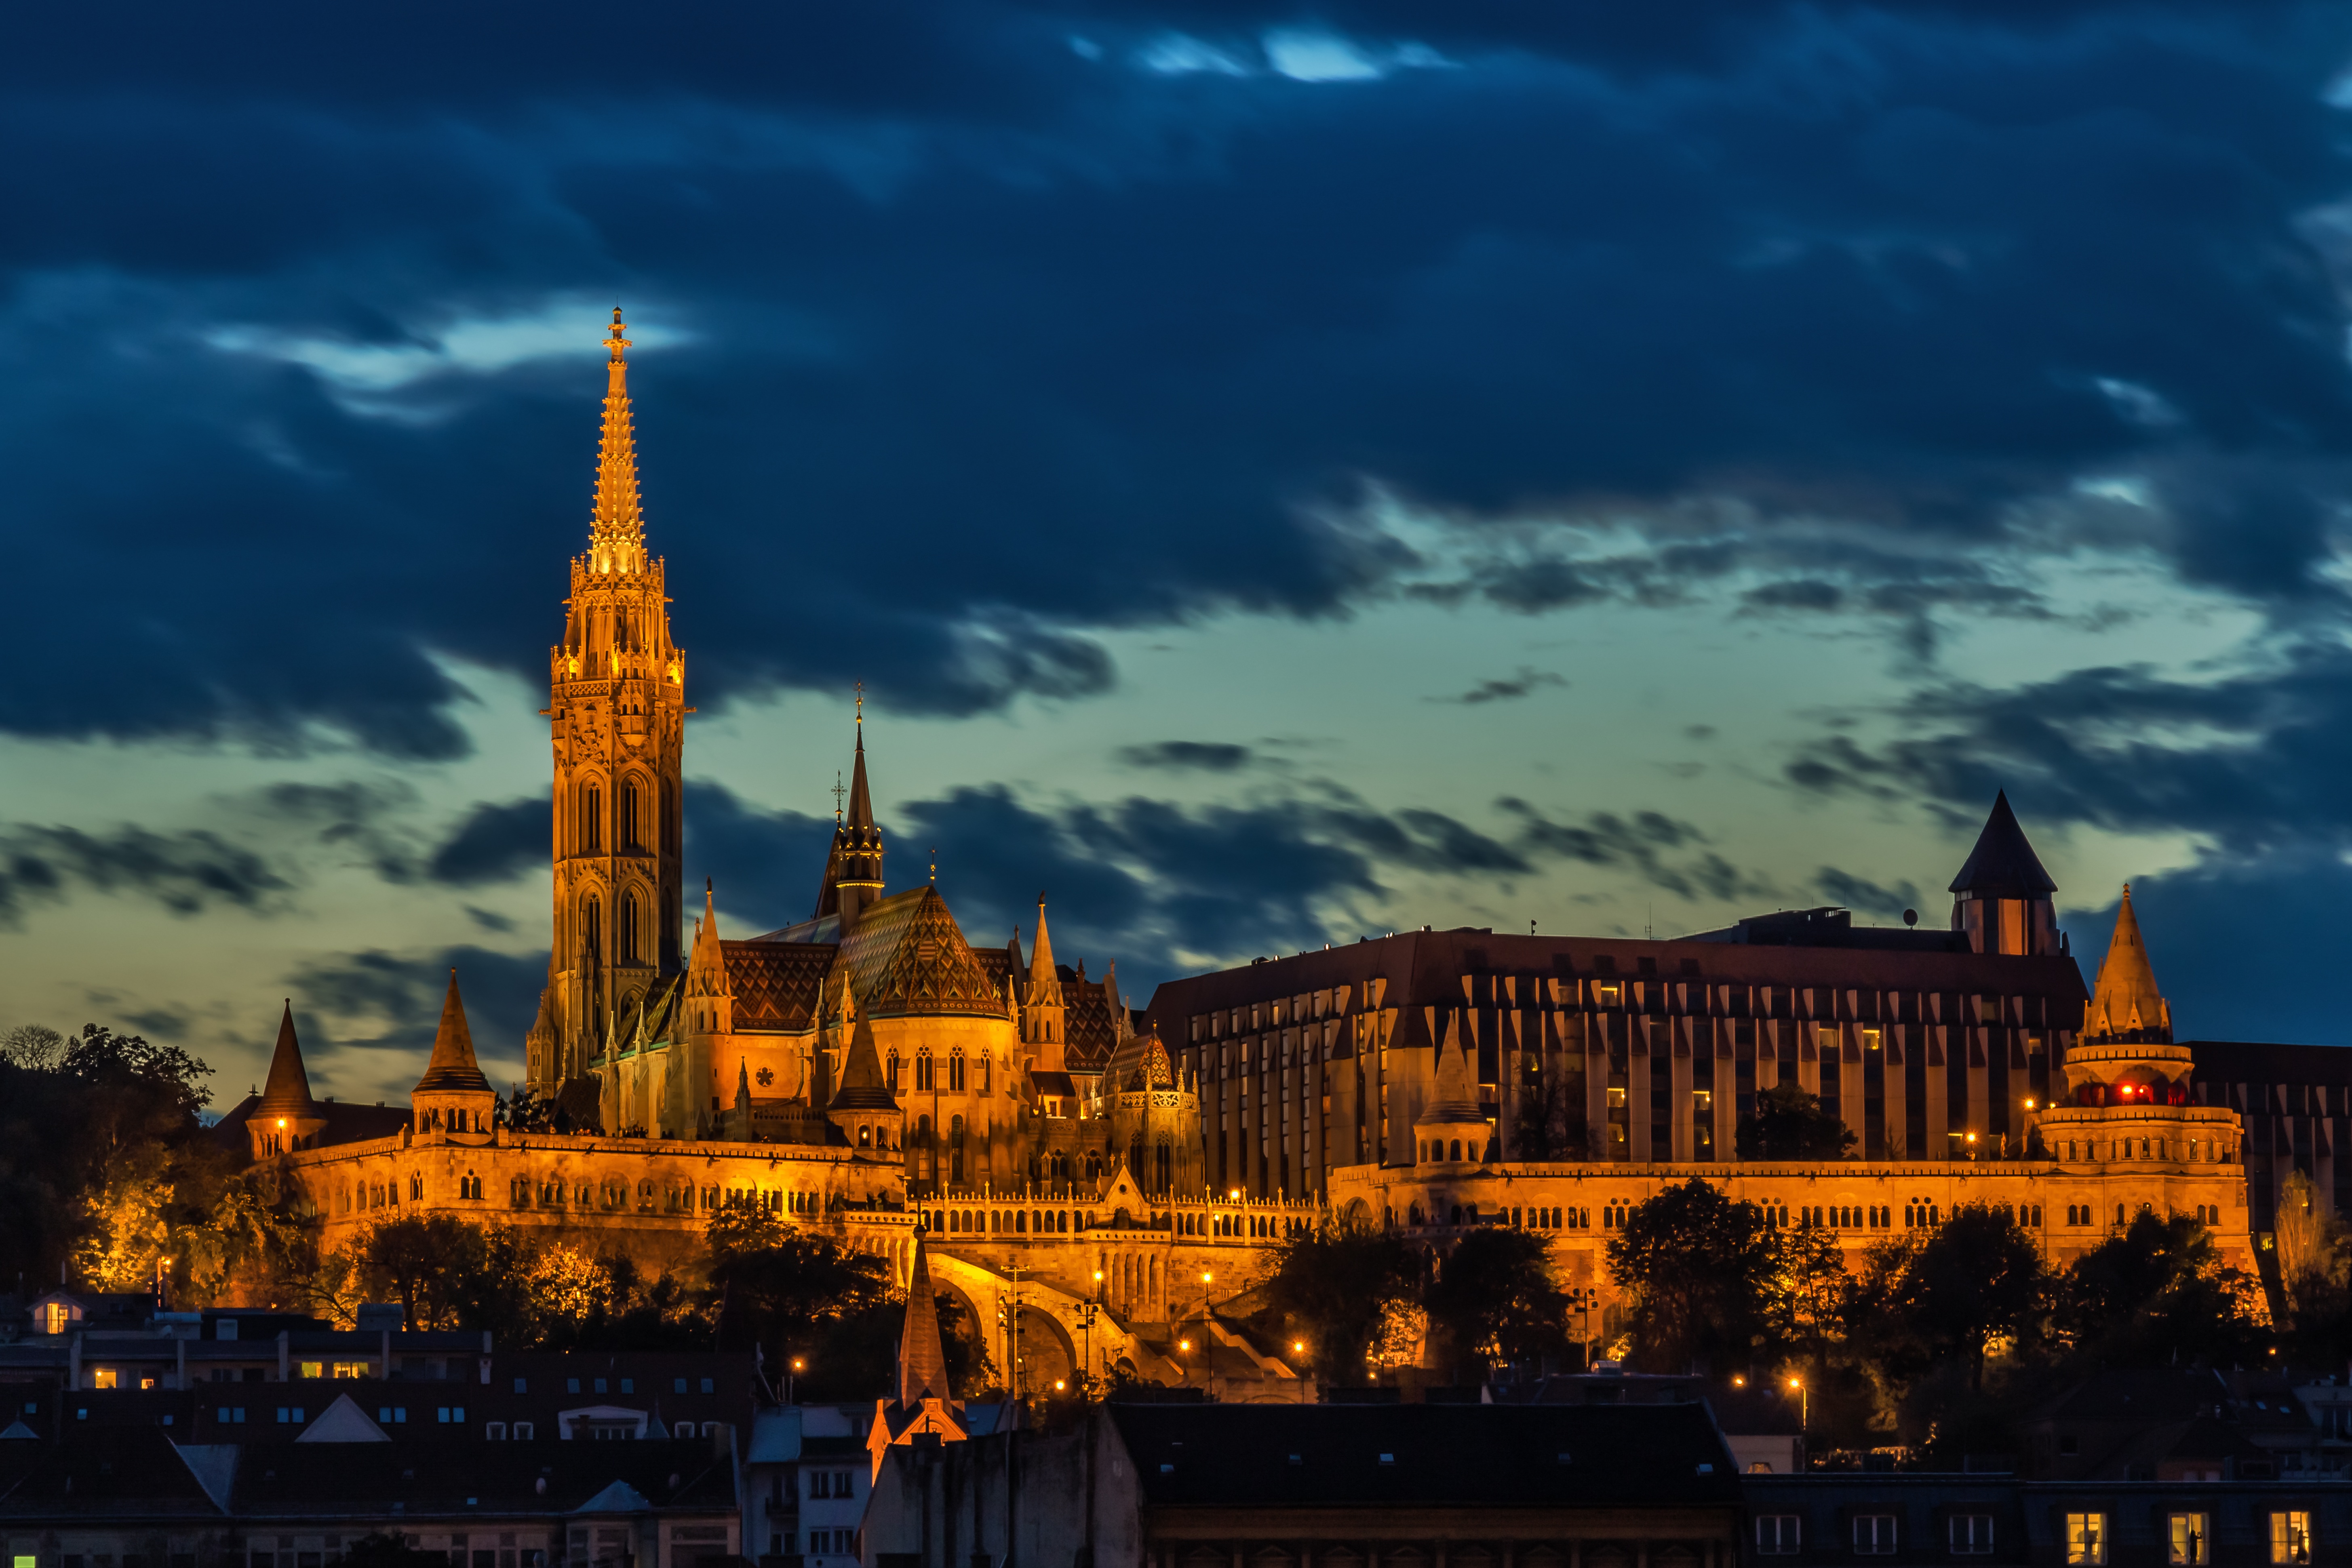
horizon, cloud, architecture, sky, sunset, skyline, night, building, city, cityscape, panorama, dusk, evening, reflection, landmark, church, cathedral, place of worship, spire, budapest, hungary, human settlement, matthias church, public domain images